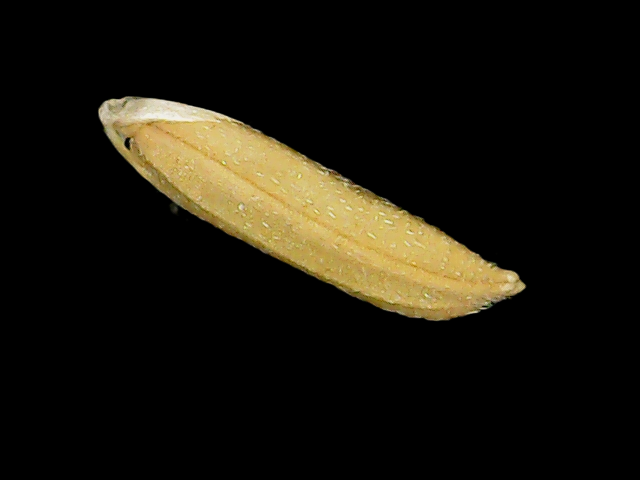
Rice variety: Binadhan16